Grey currawong

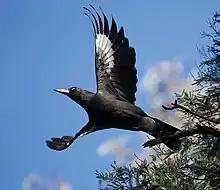
dark grey bird launching into flight against a blue sky with wings outstretched

Unlike that of the pied currawong, the grey currawong's call does not sound like its name. The grey currawong is best known for making a sound variously transcribed as "p'rink", "clink", "cling", "ker-link" or "tullock", either in flight or when gathered in any numbers. The call has been described as very loud and ringing in the Tasmanian and Kangaroo Island subspecies; Edwin Ashby wrote that in Tasmania it was akin to the squeaking of a wheelbarrow and Gregory Mathews that it was like the "kling" of an anvil. Elsewhere, their call has been likened to the screech of ungreased metal grinding in Victoria and South Australia (races "versicolor" and "melanoptera" are noted as similar to each other), and as a harsh squeak in Western Australia. The clinking call resembles that of the superb lyrebird, which imitates the currawong call at times.